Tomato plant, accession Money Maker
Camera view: horizontal (90 deg, fisheye); turntable rotation: 240 degrees
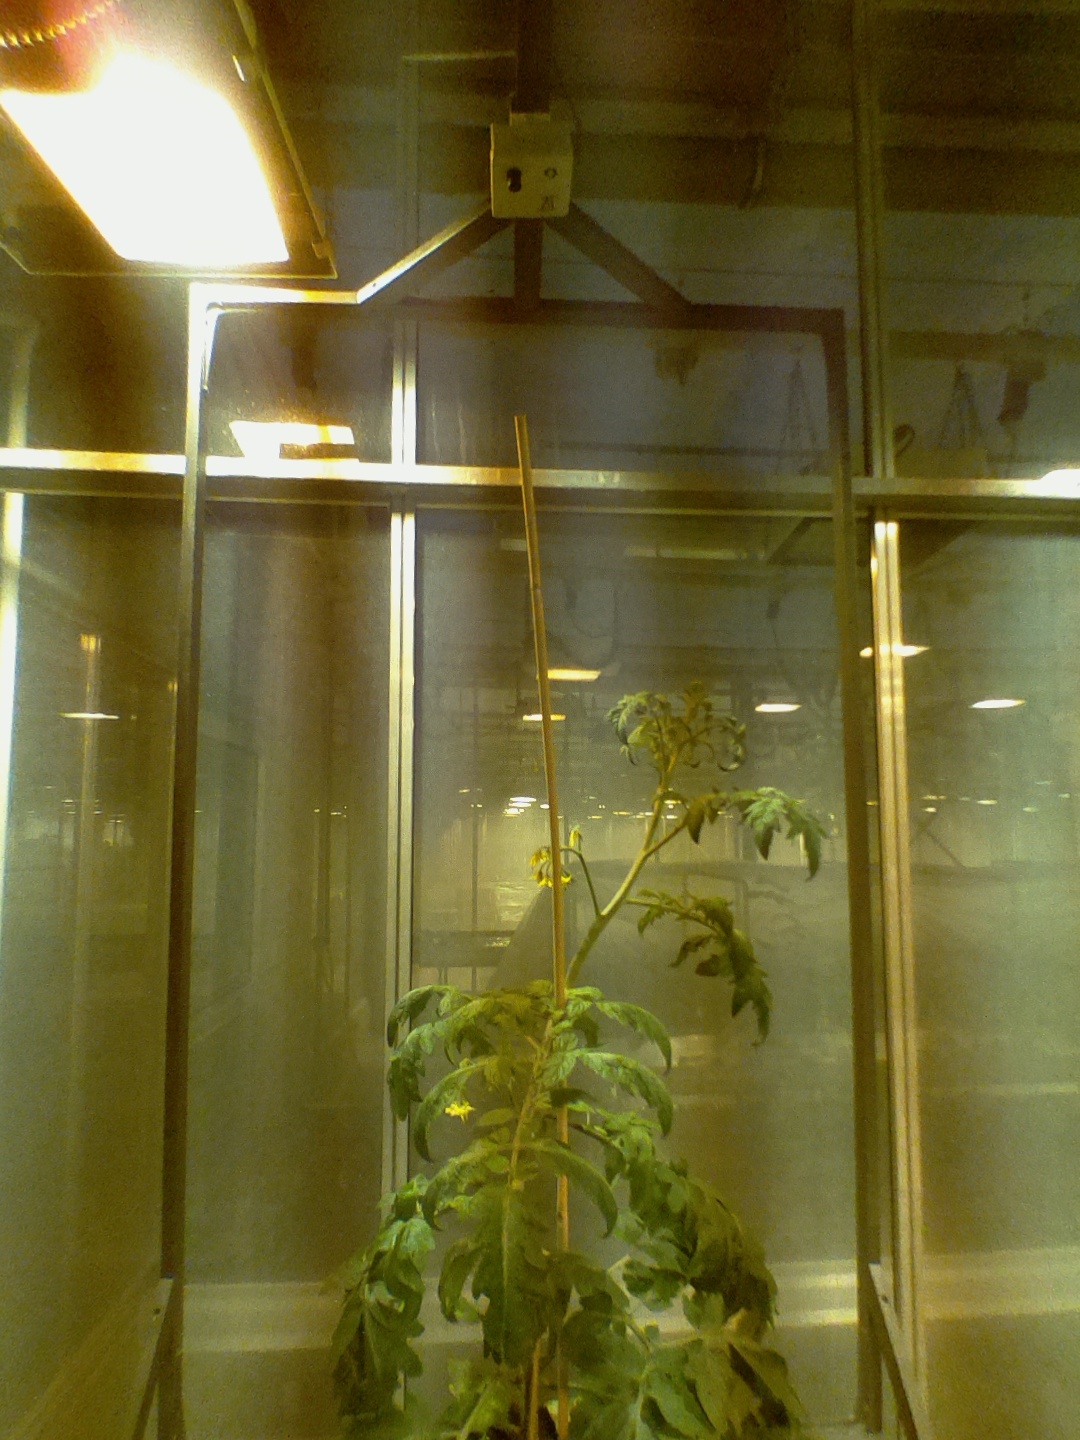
BBCH growth stage 69: End of flowering, 90%-100% of flowers open, more petals falling